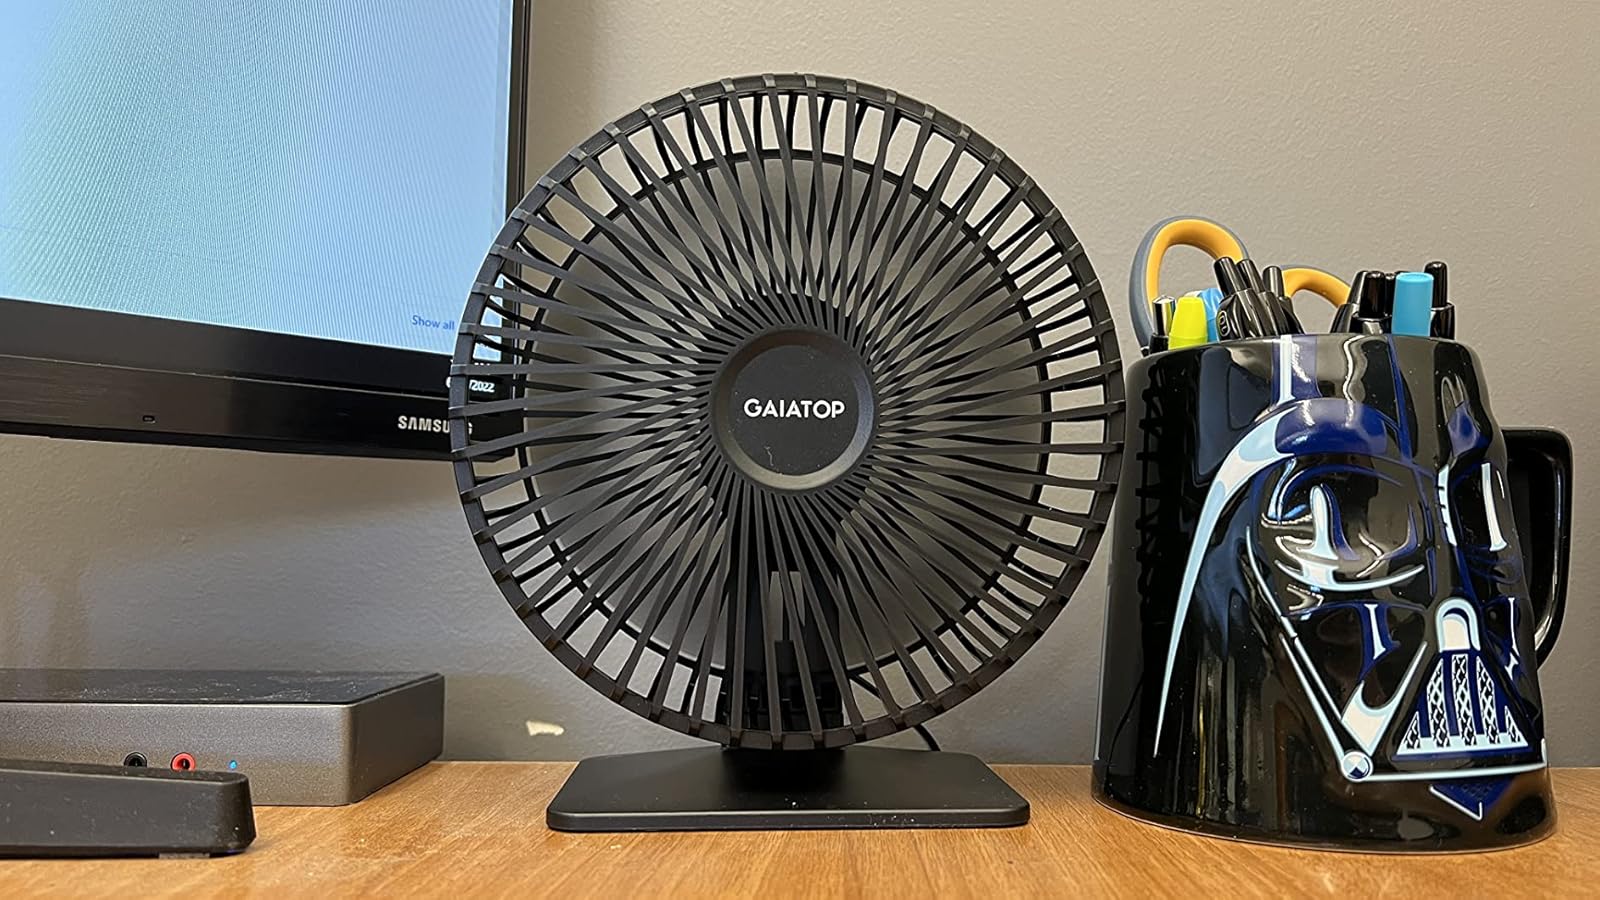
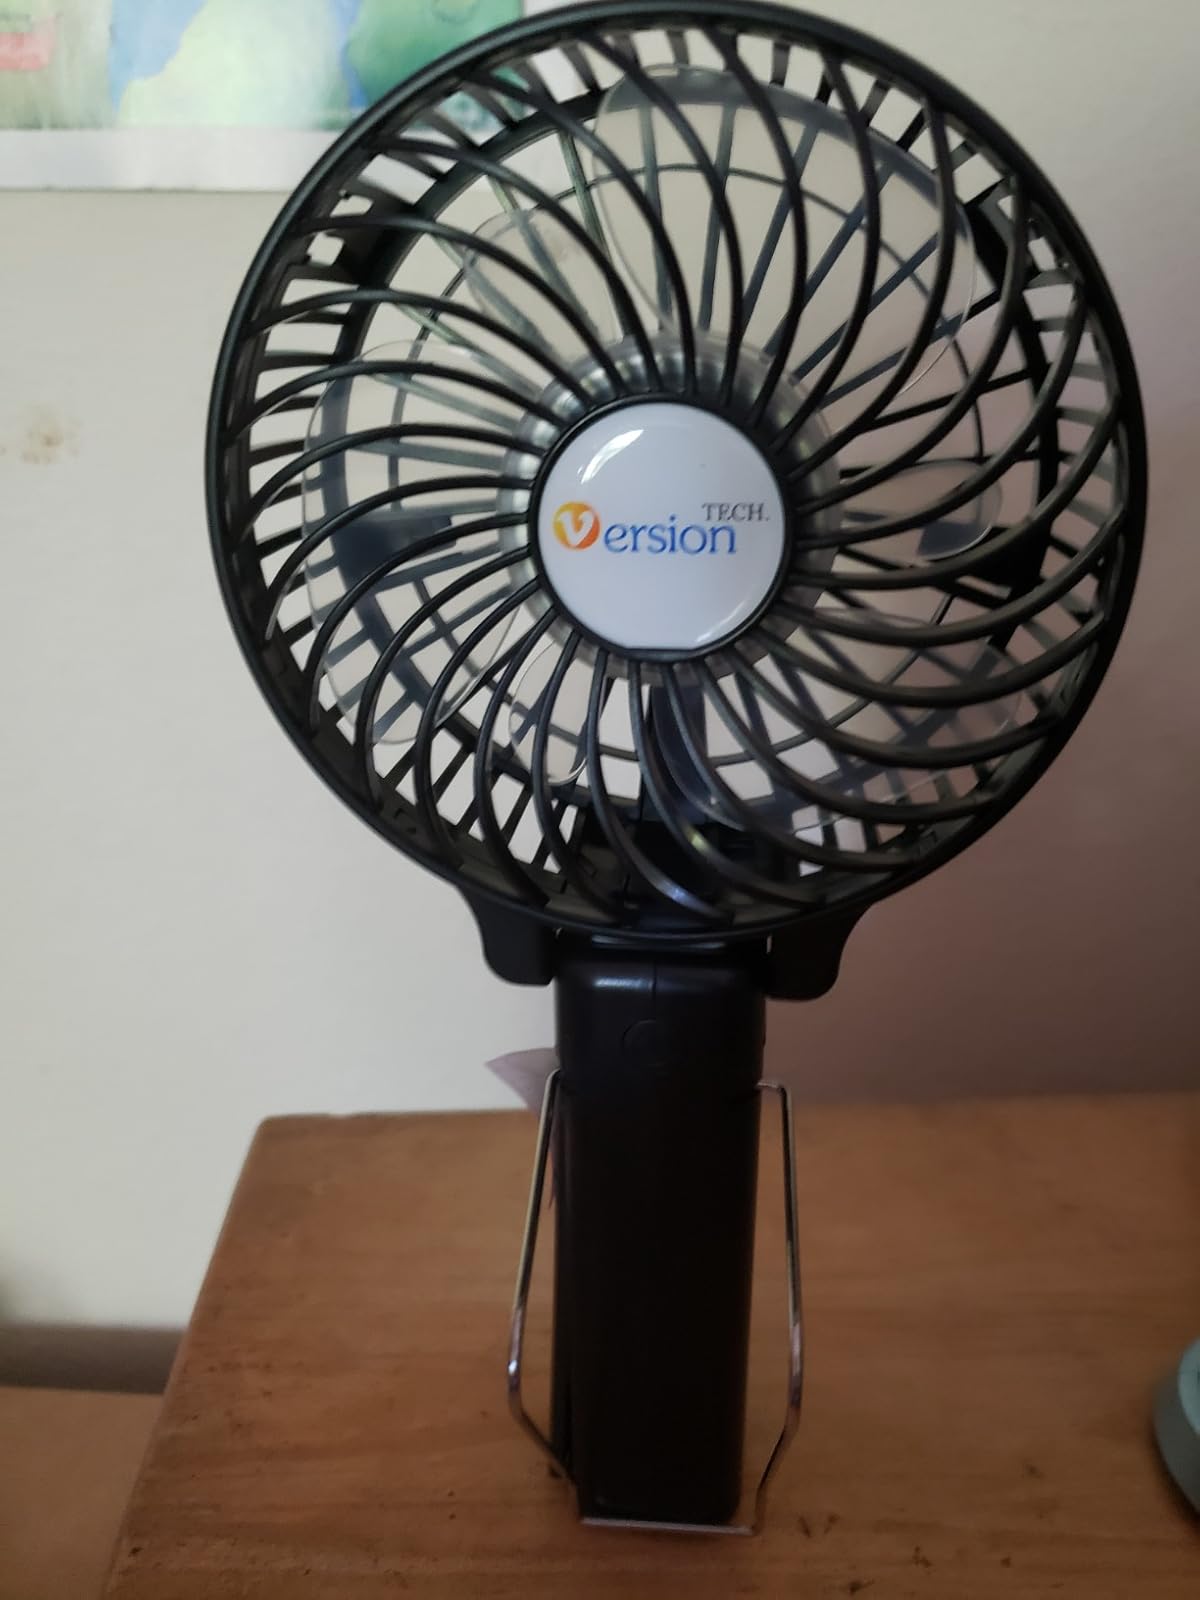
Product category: fan
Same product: no